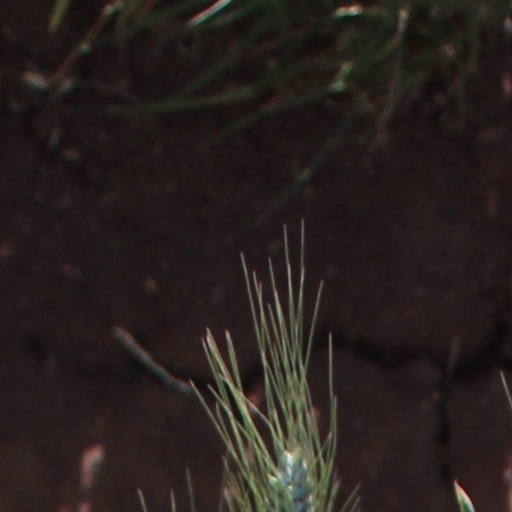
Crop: wheat